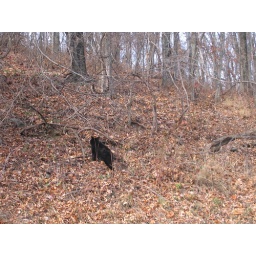
He like eating blue berries. I was in the car on the road. Many cars stopped to see them.